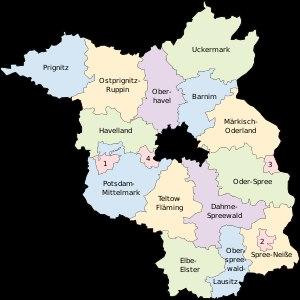
Le Brandebourg est un land de la République fédérale d'Allemagne.